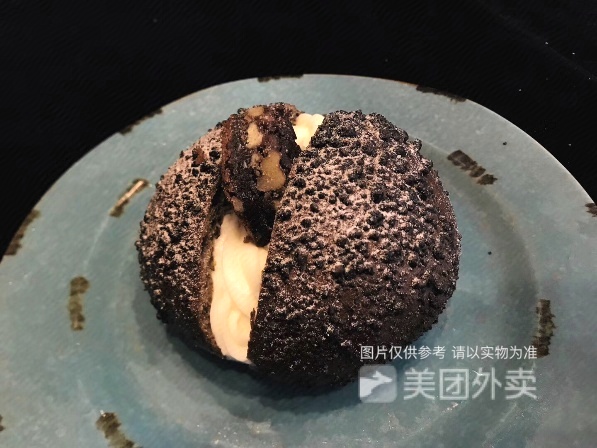
Label: brownie